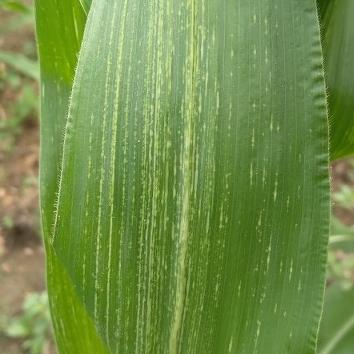
Crop: Maize
Condition: stripe-d